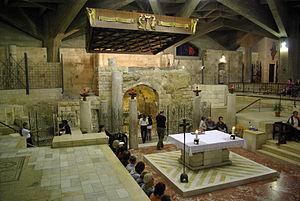
Le patriarcat latin de Jérusalem est une Église particulière de l'Église catholique au Proche-et-Moyen-Orient. La très grande majorité de ses fidèles sont des Arabes. La plus haute autorité catholique latine d'Orient porte le titre de patriarche latin de Jérusalem ; depuis le retrait de sa Béatitude Mᵍʳ Fouad Twal le 24 juin 2016, le patriarcat est sous l'autorité d'un administrateur apostolique, l'archevêque franciscain Pierbattista Pizzaballa, d'origine lombarde.
Une custodie dans la famille franciscaine est une sous-province dépendant d'une province, ou territoire d'activité des Franciscains, où sont regroupés couvents et institutions de l'Ordre. Elle est dirigée par un custode. La plus importante d'un point de vue historique et symbolique est la custodie franciscaine de Terre sainte ou custodie de Terre sainte.
Le pèlerinage du pape Paul VI en Terre sainte se déroula du 4 au 6 janvier 1964. C'est la première fois depuis le pape Pie VII que le souverain pontife quittait l'Italie pour participer à un voyage à l'étranger. Ce pèlerinage en Terre sainte contribua à donner à Paul VI l'image d'un pape pèlerin.
La basilique de l'Annonciation est une basilique catholique érigée au milieu du XXᵉ siècle à Nazareth au nord d'Israël, sur le site que la tradition chrétienne catholique, depuis l'époque byzantine, a associé à celui de l'apparition de l'archange Gabriel à Marie. La tradition chrétienne orthodoxe situe l'événement dans l'église Saint-Gabriel à l'emplacement de la fontaine de Marie.